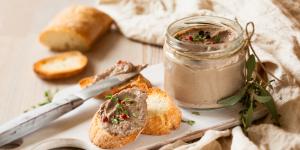
pate a la pimienta verde con thermomix